Rugby union and apartheid

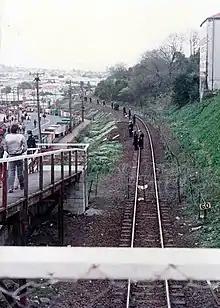
Police officers guarding a barbed wire perimeter around Eden Park near Kingsland railway station in New Zealand

The 1981 Springboks tour of New Zealand was compromised by demonstrations, and the tourists had to be kept under strict security throughout their visit.